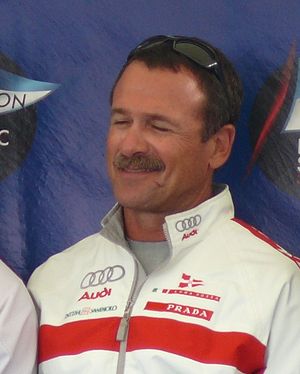
Amerikanske Jomfruøer ved OL
Sejlsportsmanden Peter Holmberg har vundet de Amerikanske Jomfruøers hidtil eneste OL-medalje, da han fik sølv i finnjolle ved sommer-OL 1988.
De Amerikanske Jomfruøer deltog i olympiske lege første gang under sommer-OL 1968 og har siden deltaget i alle sommerlege undtaget 1980 i Moskva, som nationen boykottede. De Amerikanske Jomfruøer har deltaget i samlet set syv vinterlege med første deltagelse i 1984 i Sarajevo. De Amerikanske Jomfruøers hidtil eneste medalje blev vundet af Peter Holmberg i sejlsport under sommer-OL 1988 i Seoul.